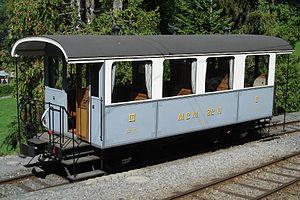
Le chemin de fer-musée Blonay-Chamby est un musée vivant du chemin de fer, créé, développé et animé par une équipe de bénévoles. Il rassemble une collection de matériel roulant ferroviaire à voie métrique sur le site de Chaulin-Chamby, et fait circuler des trains touristiques et historiques, notamment de mai à octobre sur les 3 kilomètres de la ligne de montagne de la gare de Blonay à Chamby. Il est situé sur les hauts de la Riviera vaudoise, proche du lac Léman en Suisse romande, à proximité des villes de Vevey et Montreux.